Daniel Bonade

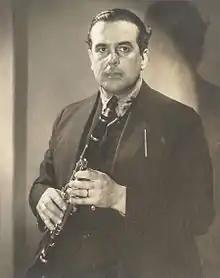

Daniel Bonade (April 4, 1896 – October 30, 1976) was a French classical clarinetist and professor of clarinet. He was the most influential teacher of the first generation of American-born professional clarinetists.